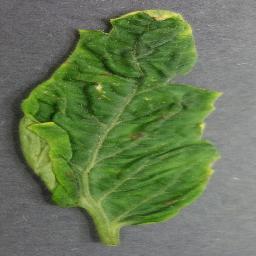
Label: Tomato___Tomato_Yellow_Leaf_Curl_Virus